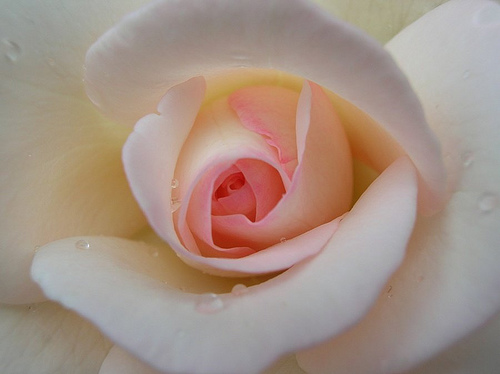
Flower: rose